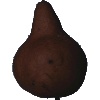
Label: Pear Kaiser 1